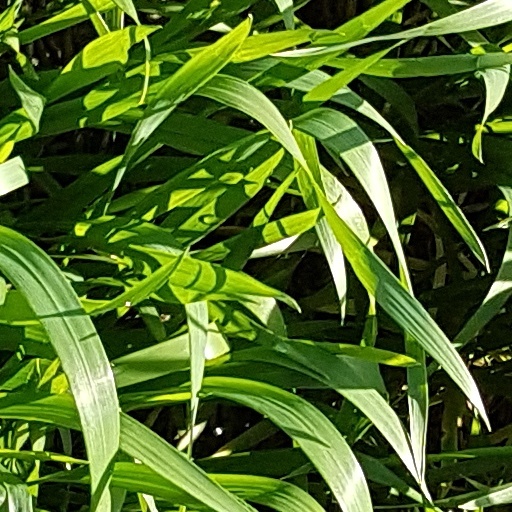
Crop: wheat